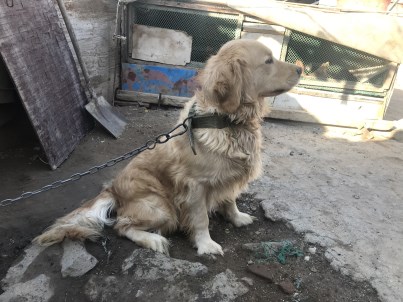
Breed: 5355-n000126-golden_retriever